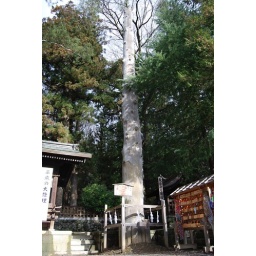
the gigantic tree in the secluded mountain descended to the town and it became a god